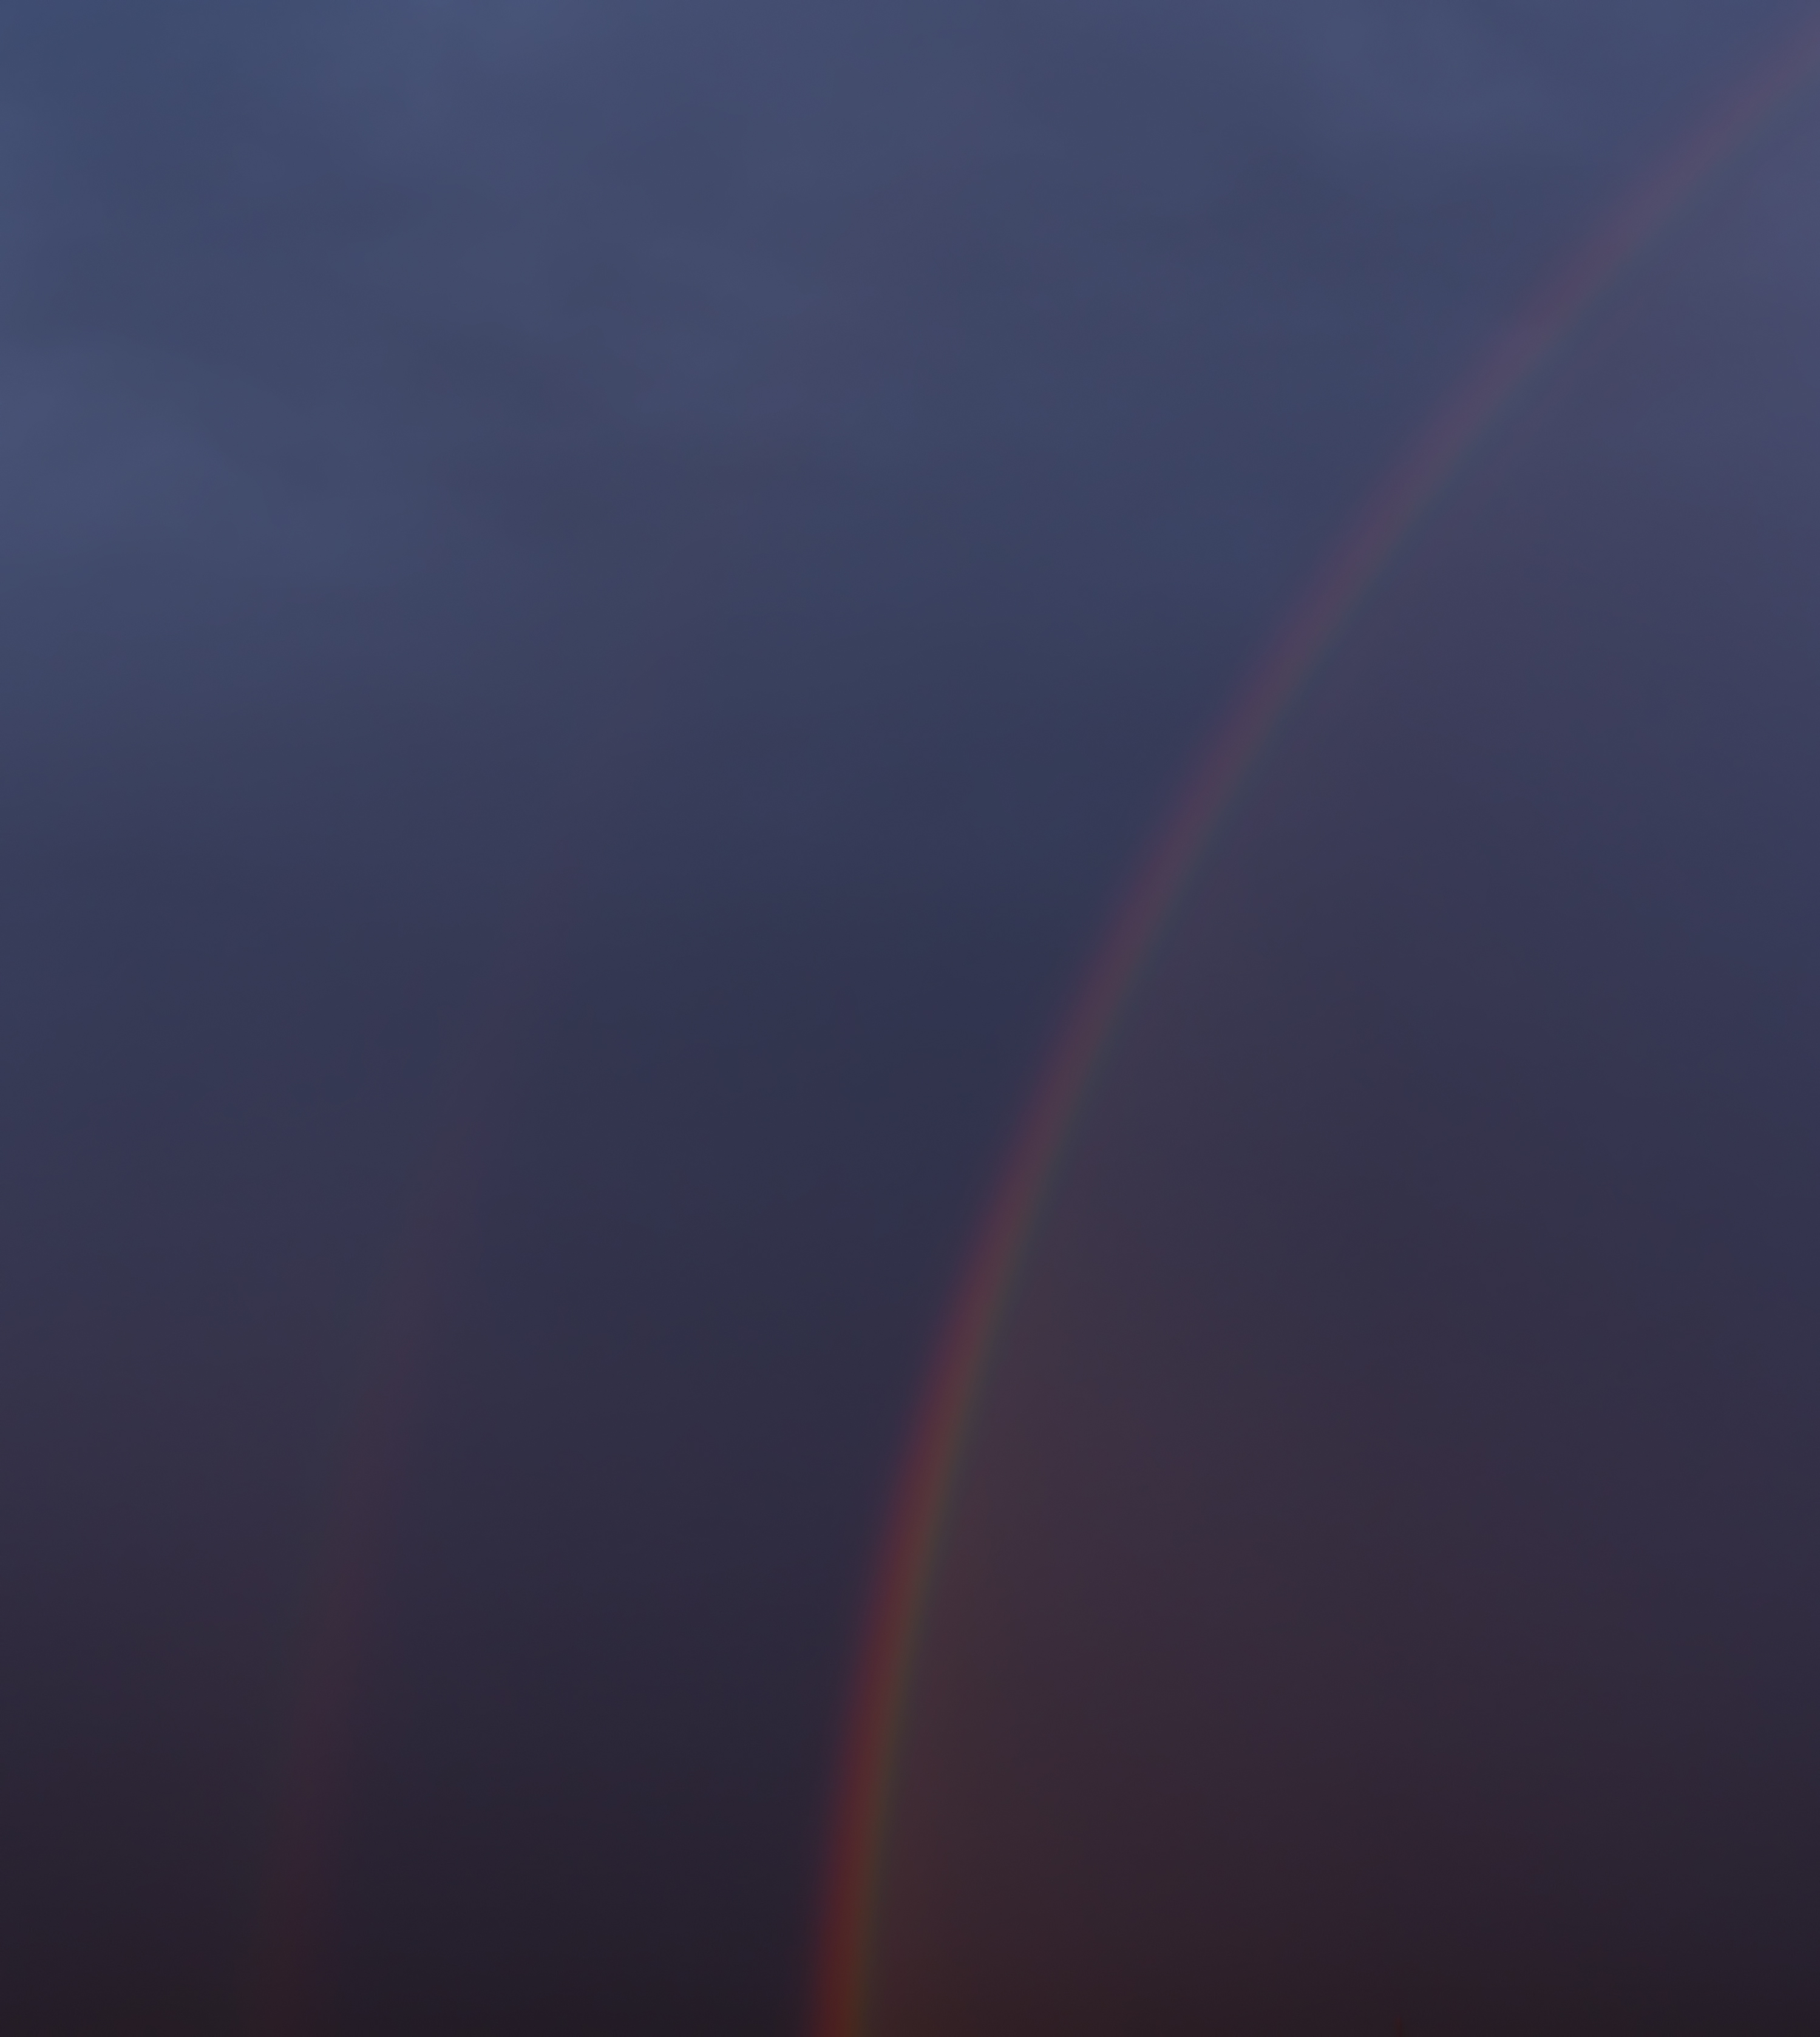
cloud, sky, sunlight, atmosphere, line, rainbow, sony, finland, helsinki, suomi, alpha, 3000, ilce, ilce3000, 3000k, ilce3000k, prosessed, meteorological phenomenon, atmosphere of earth